Visa requirements for Italian citizens

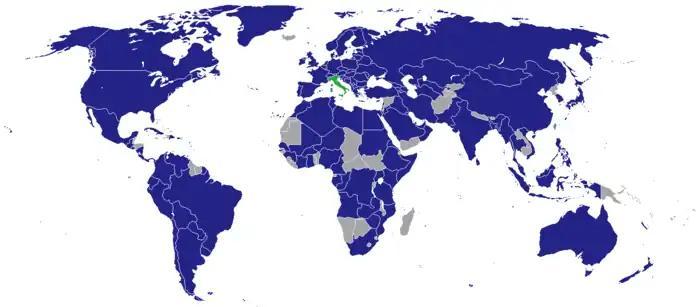
Diplomatic missions of Italy

When in a non-EU country where there is no Italian embassy Italian citizens, as EU citizens, have the right to get consular protection from the embassy of any other EU country present in that country.